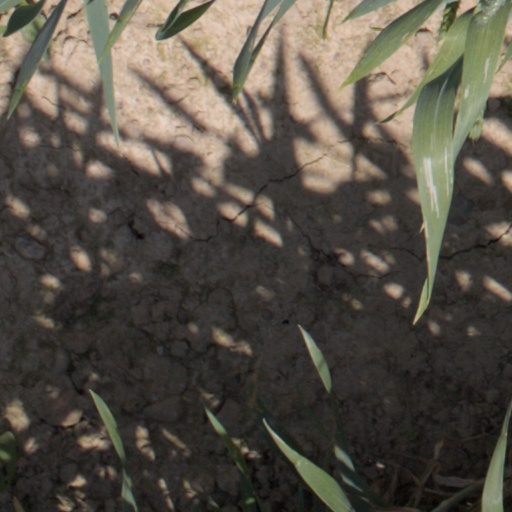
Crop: wheat